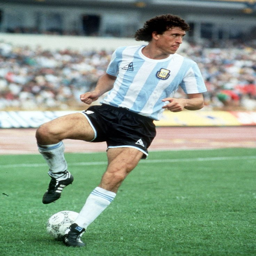
film writer , an efficient arsenal .